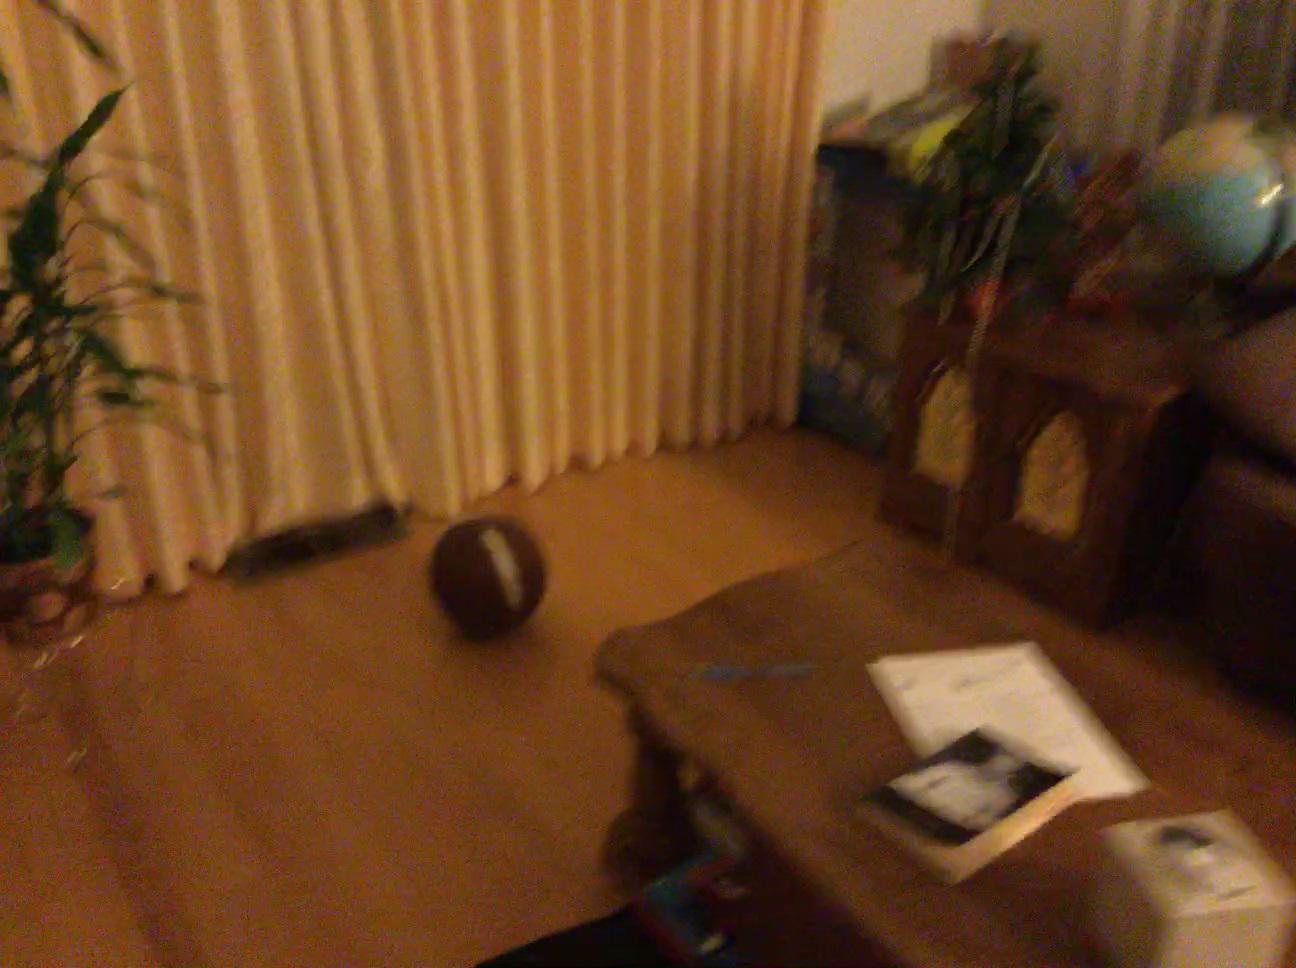
Question: Is the paper left of the ball from the second object's perspective? Final answer should be yes or no.
Answer: Yes